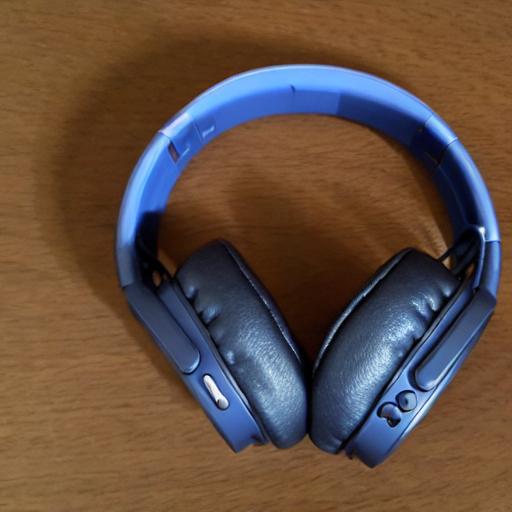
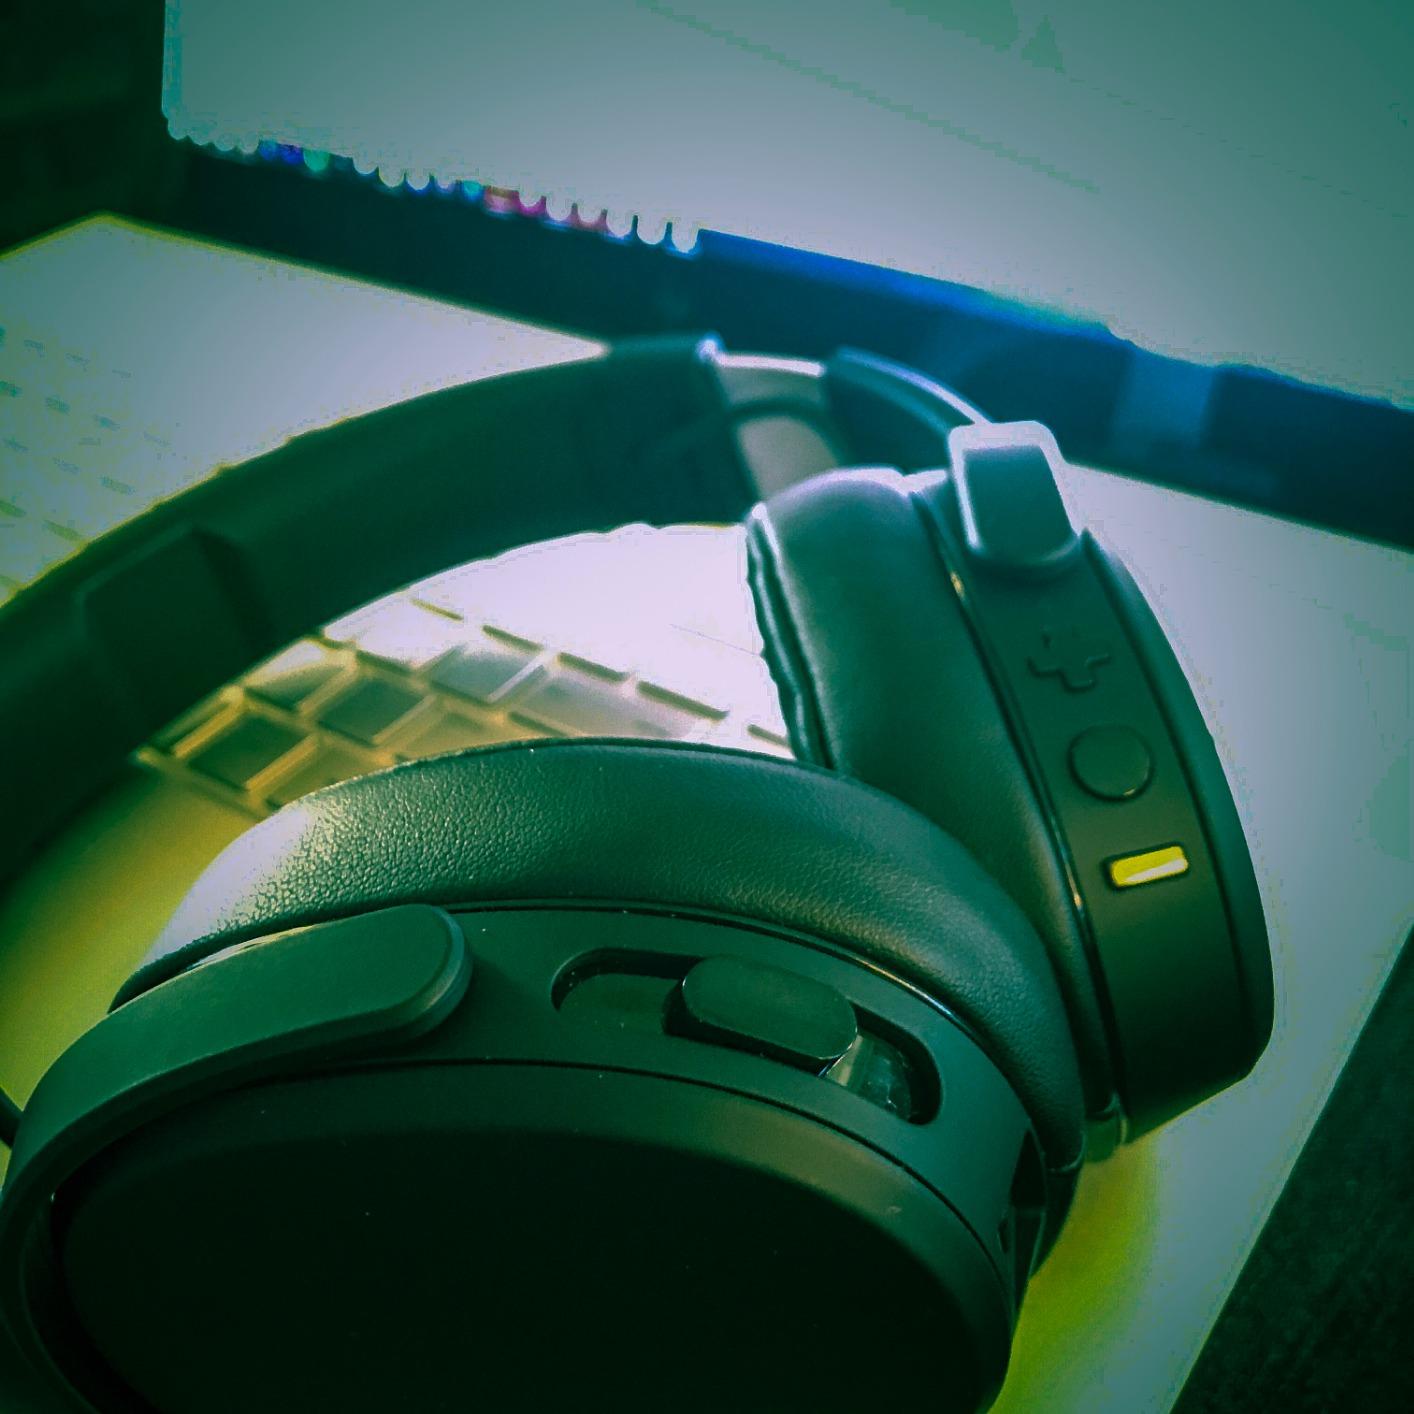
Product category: headphones
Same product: no